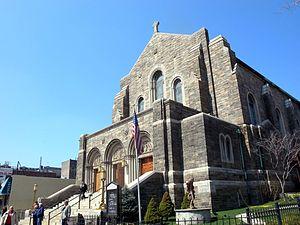
Isham Street est une rue résidentielle du quartier d'Inwood, dans le nord de l'île de Manhattan, à New York, États-Unis.